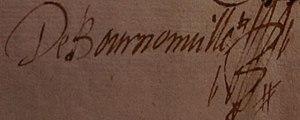
Signature de Jean de Bournonville, 1623.
Jean de Bournonville est un compositeur français actif dans le premier tiers du XVIIᵉ siècle, né à Noyon vers 1585 et mort à Paris le 27 mai 1632. Il ne doit pas être confondu avec son fils Valentin de Bournonville, qui a publié des messes au milieu du XVIIᵉ siècle.